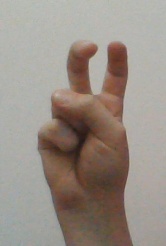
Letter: toot